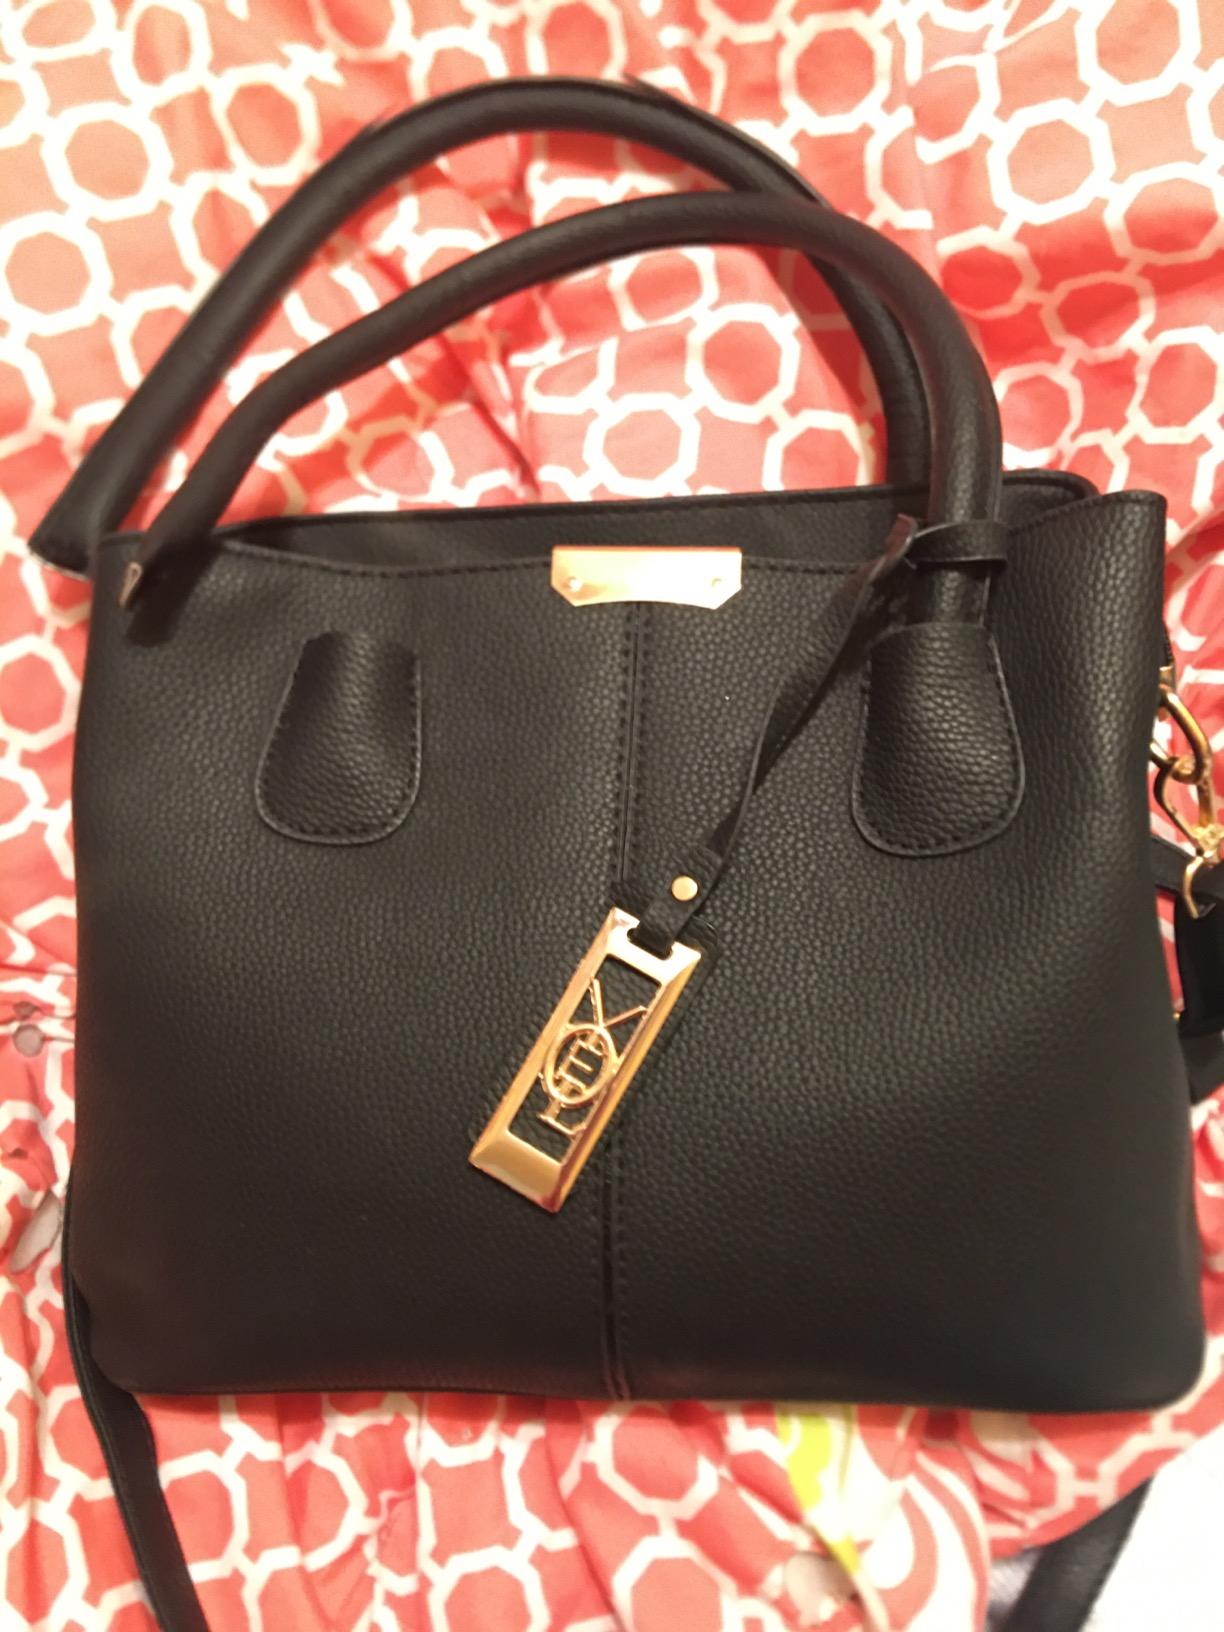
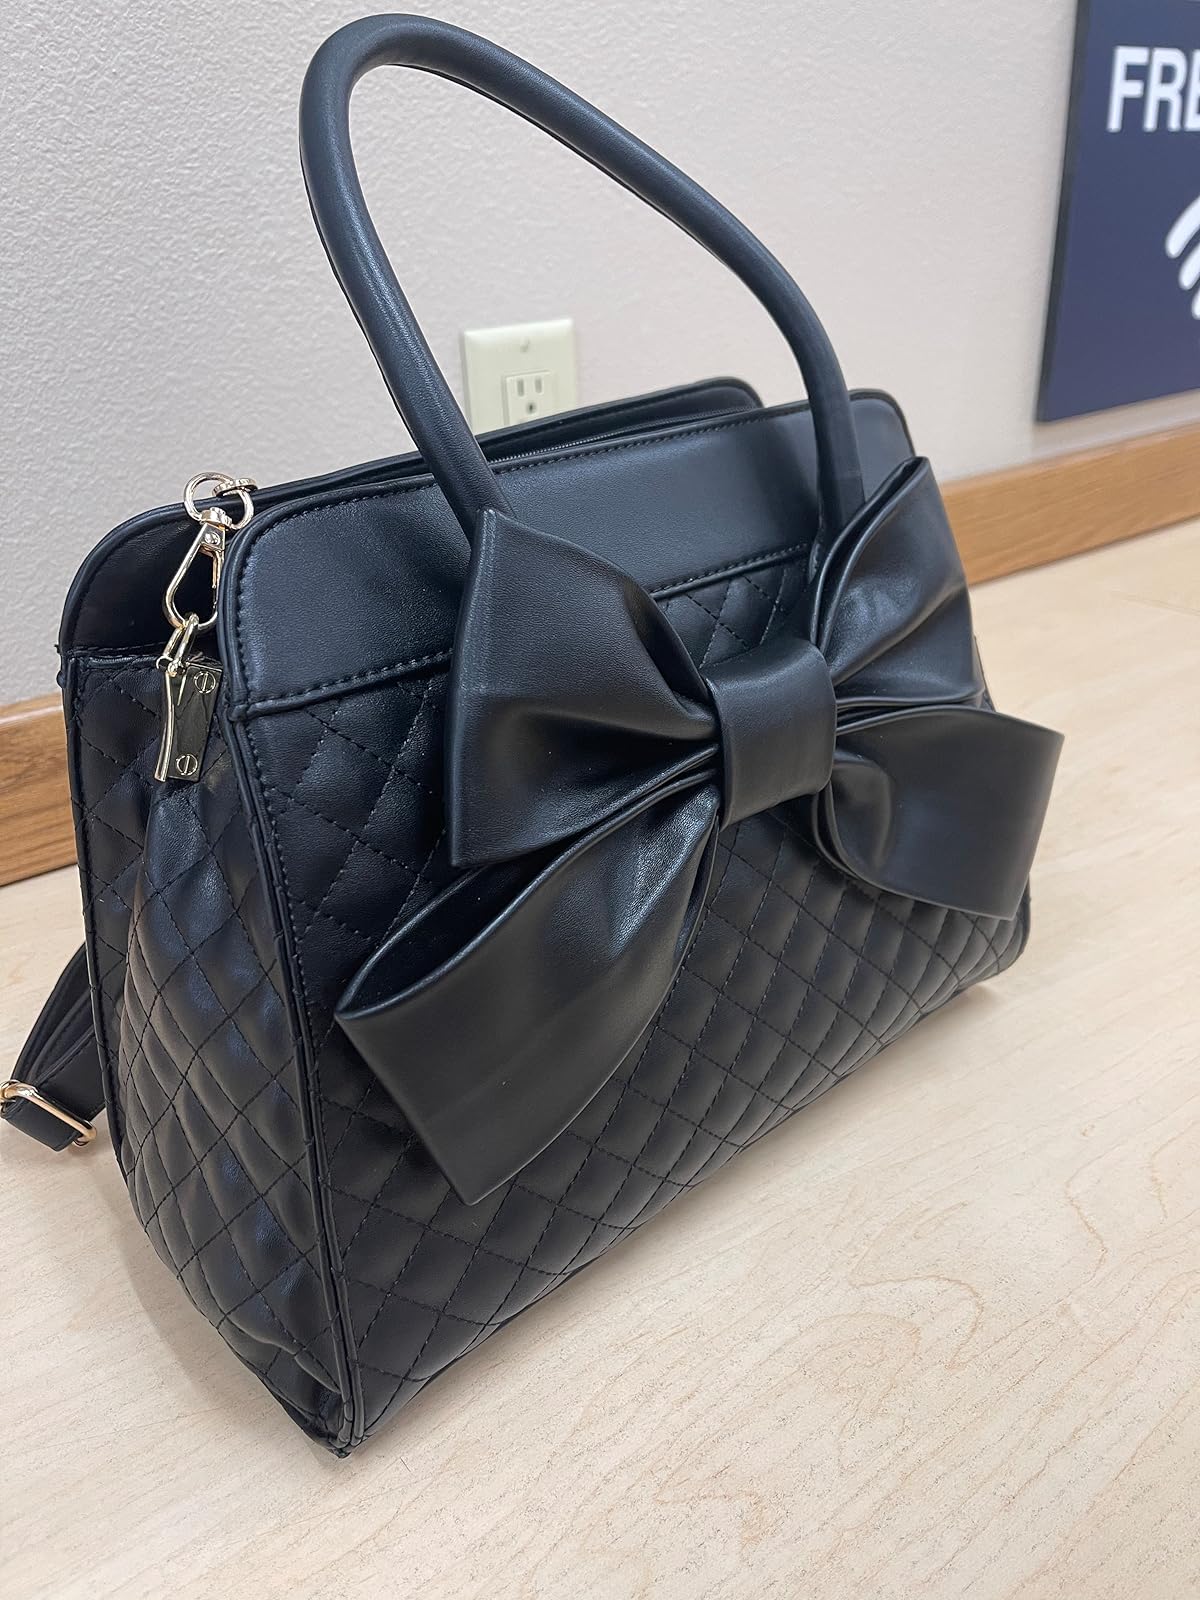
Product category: accessories_handbag
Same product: no